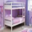
Label: bed